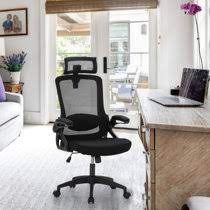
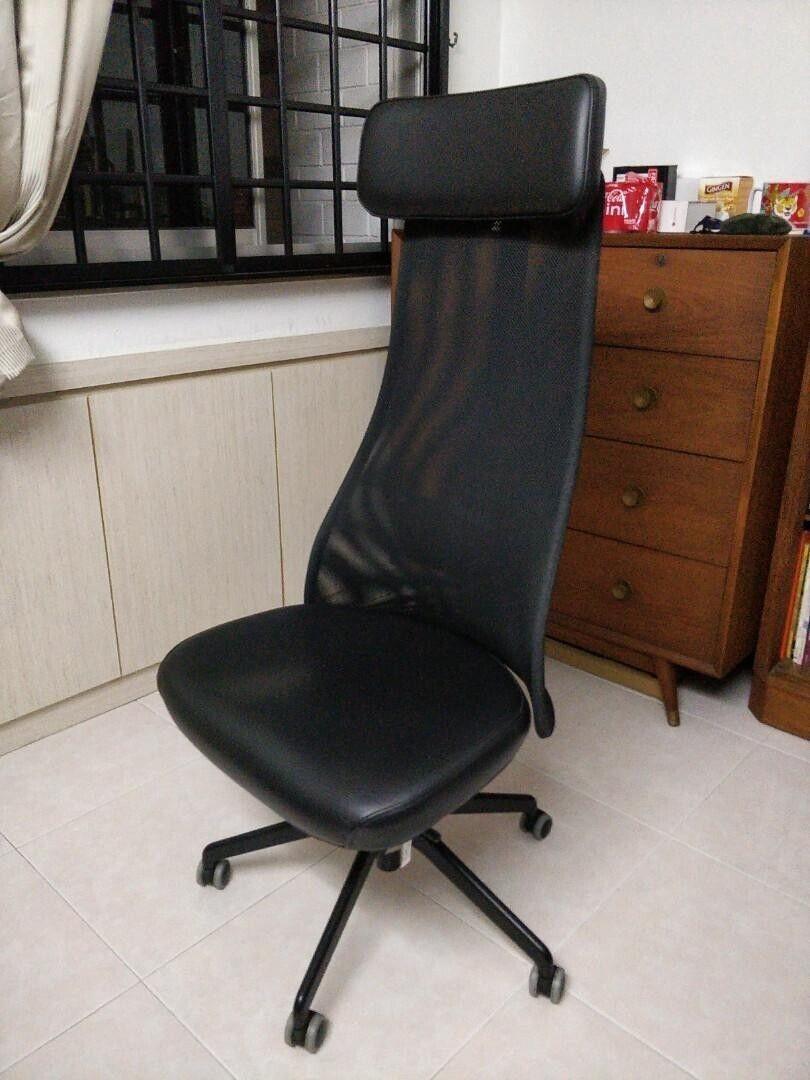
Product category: items_chair
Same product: no